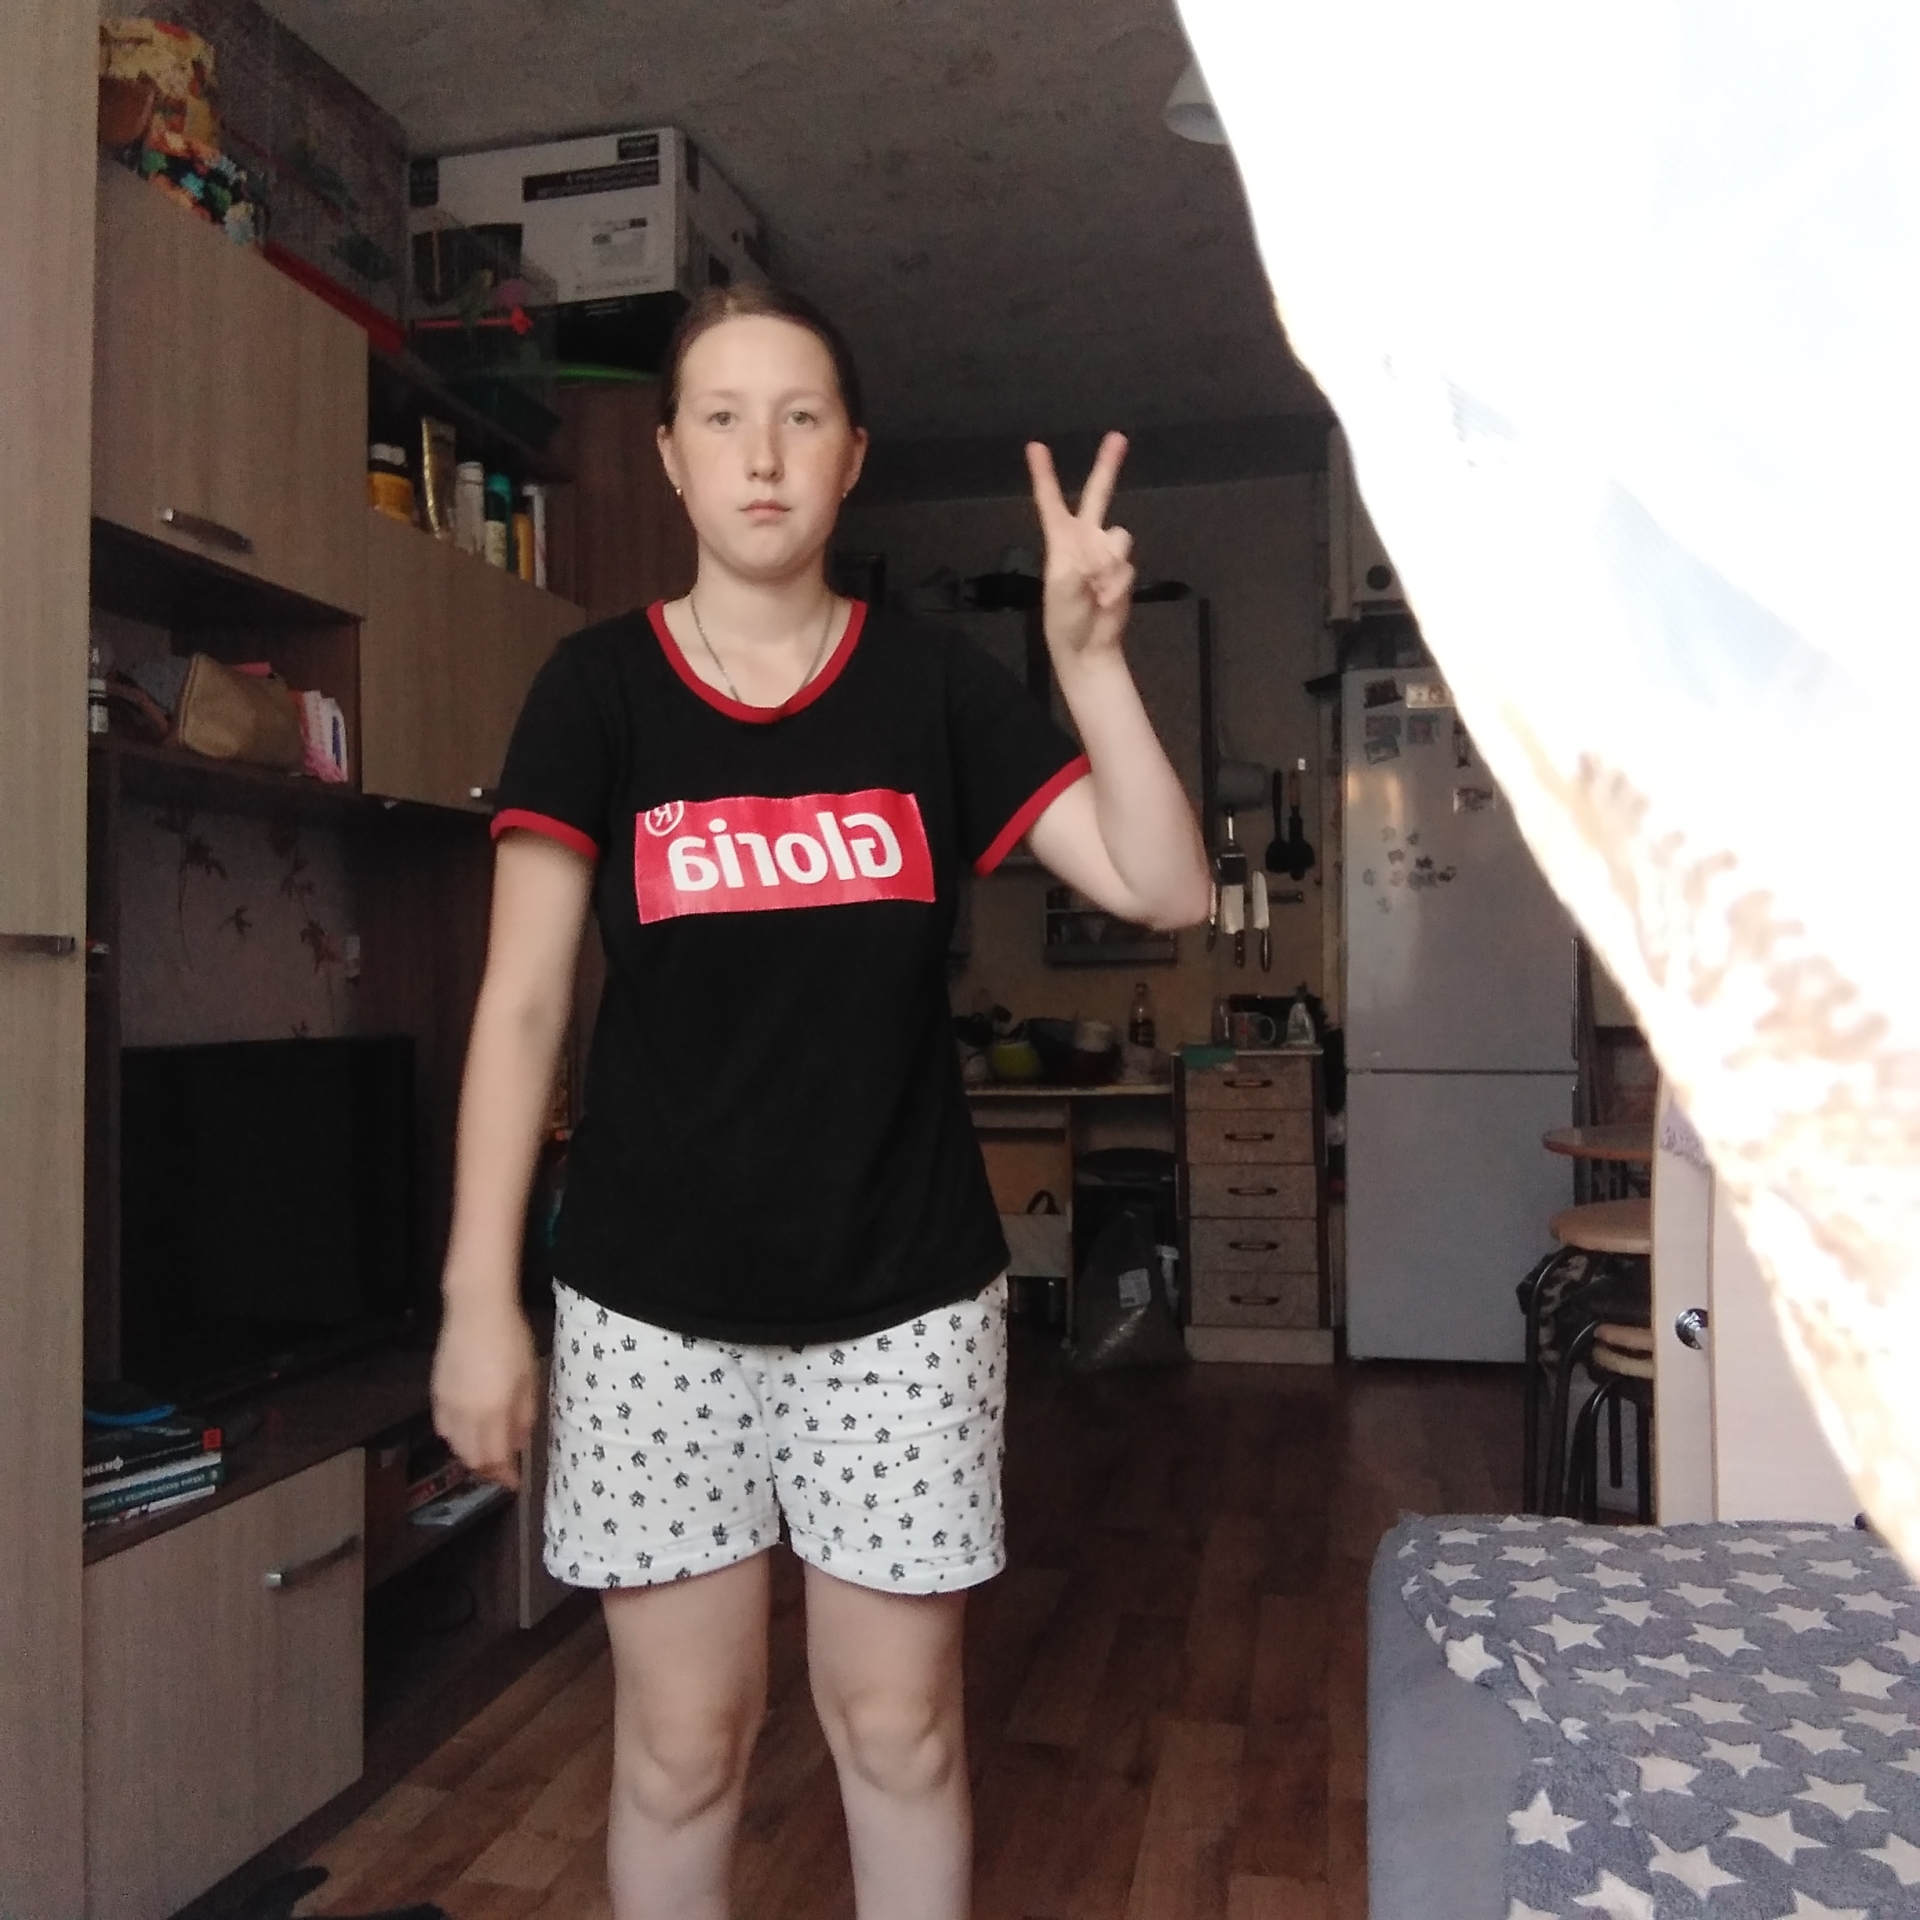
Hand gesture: peace